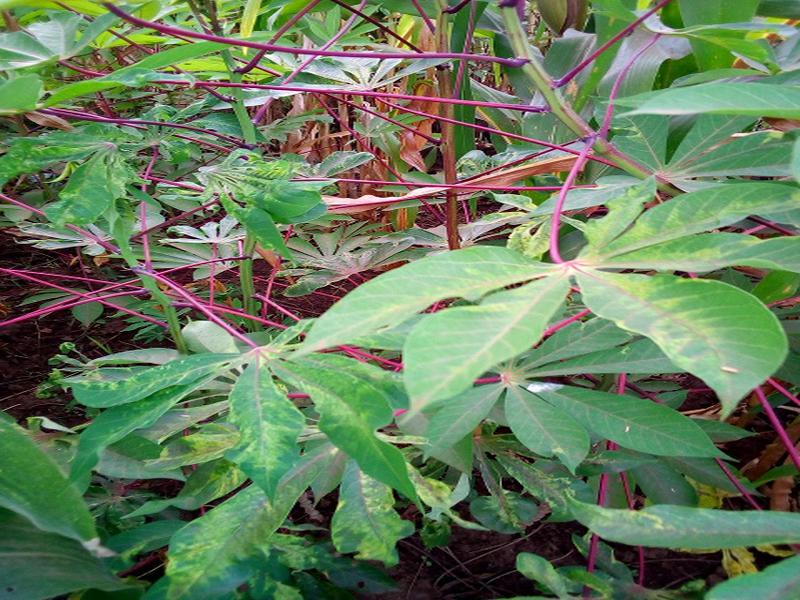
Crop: cassava
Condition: mosaic_disease